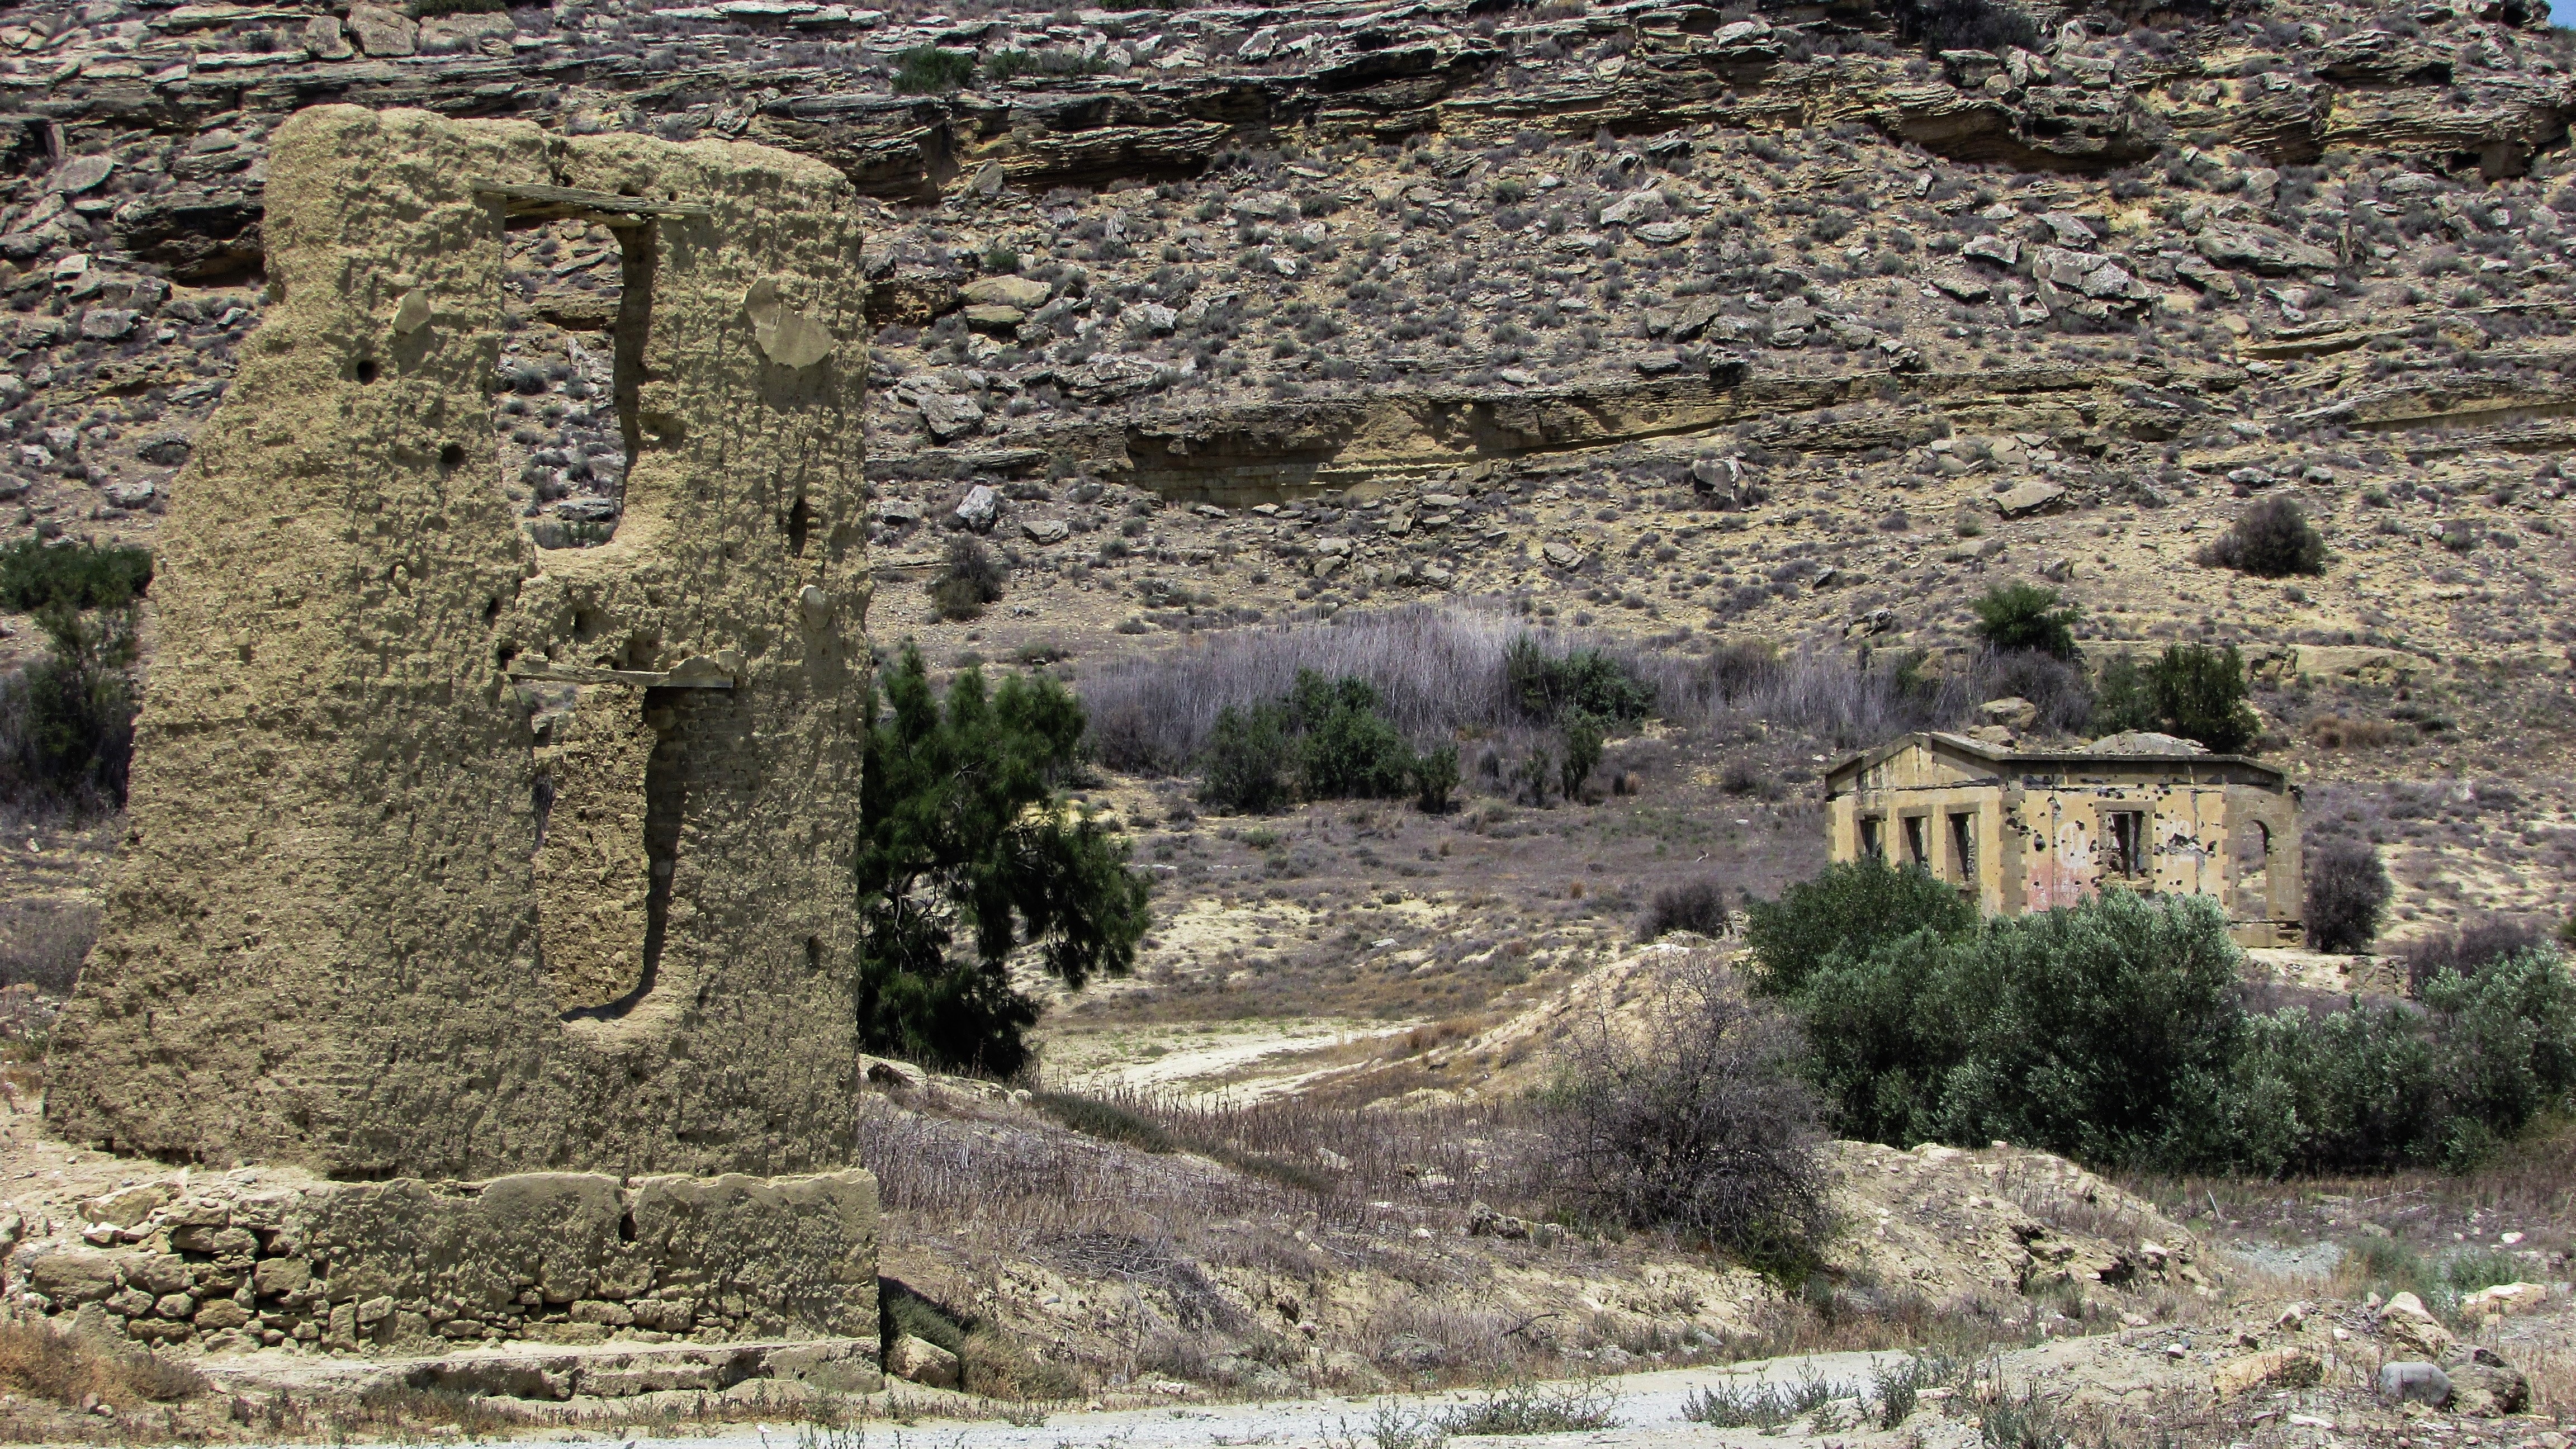
rock, architecture, building, old, wall, village, abandoned, fortification, deserted, geology, ruins, monastery, history, cyprus, wadi, archaeological site, unesco world heritage site, ayios sozomenos, historic site, ancient history, maya civilization